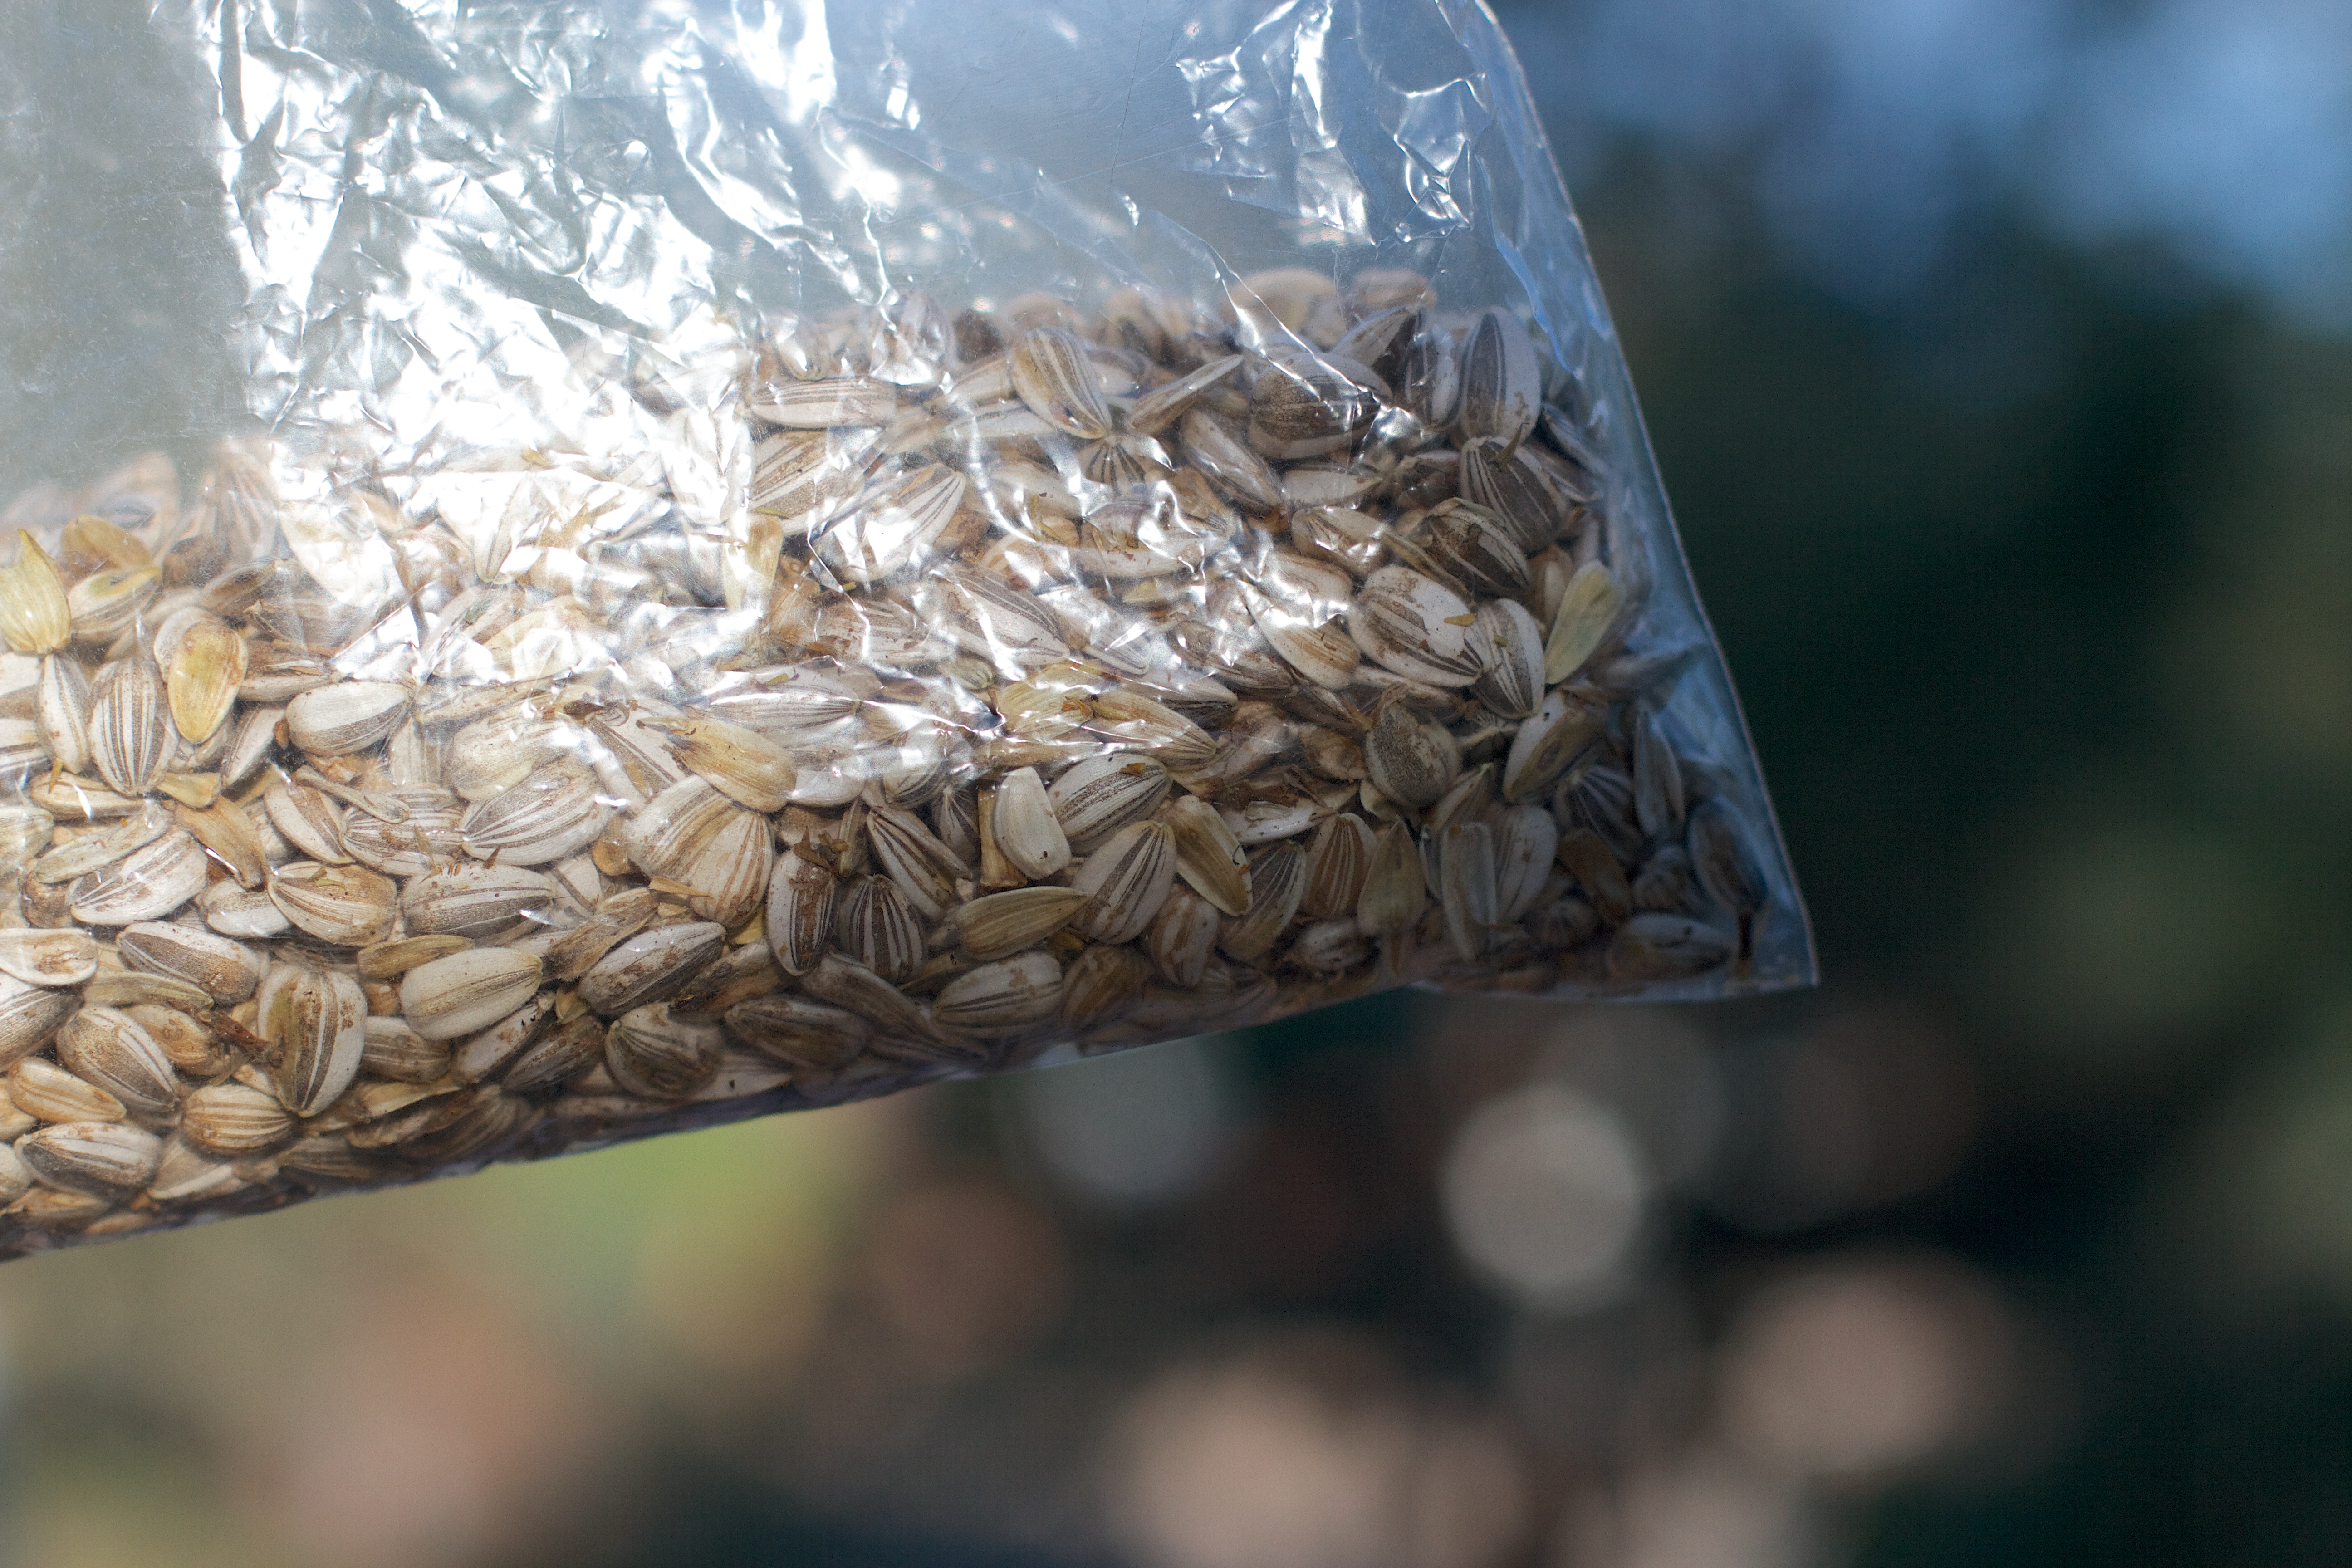
branch, leaf, crop, insect, soil, agriculture, sunflower, invertebrate, close up, 2013365, seedforward, macro photography, grass family